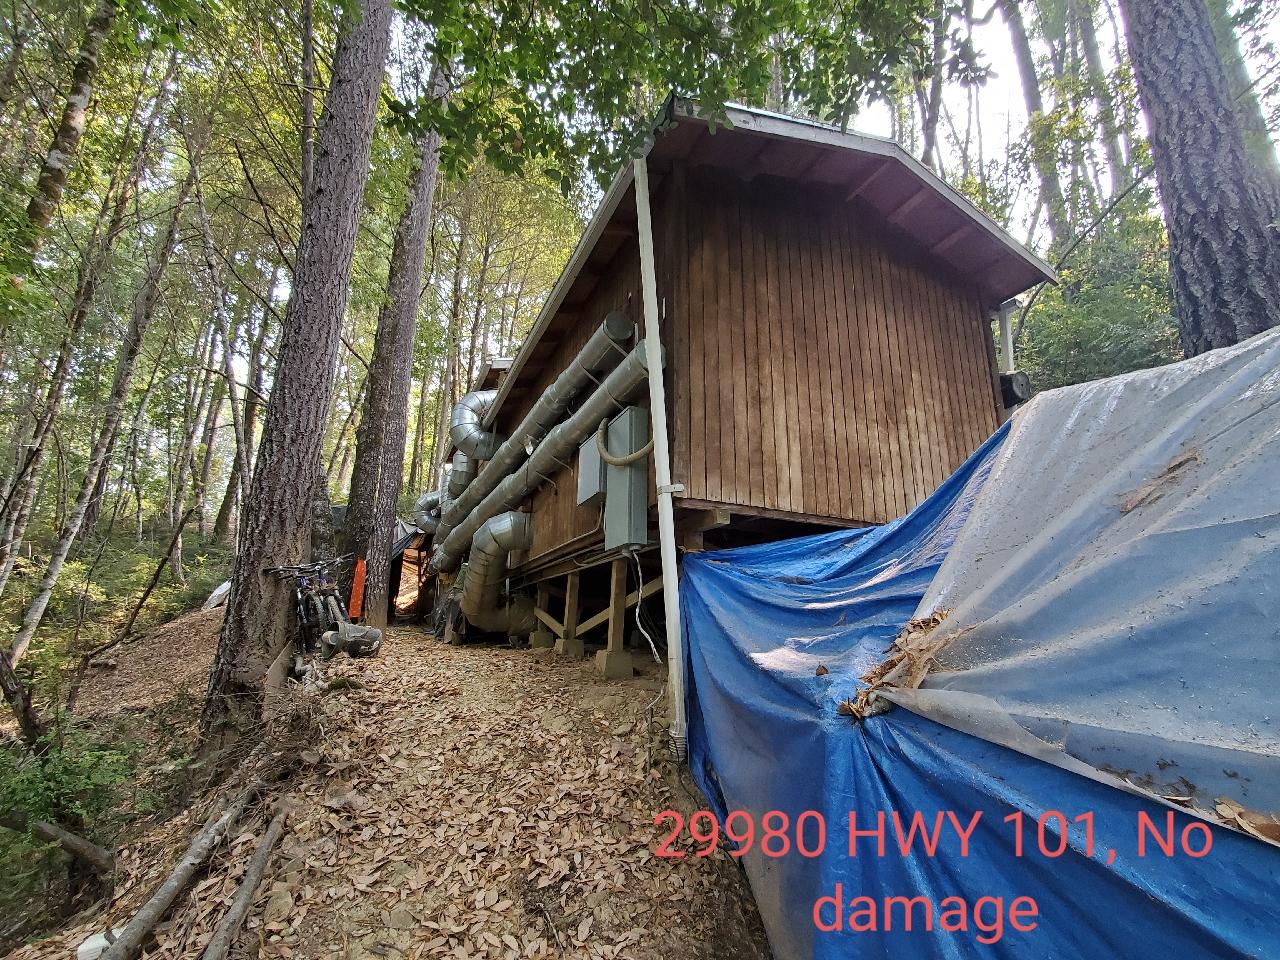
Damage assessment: no_damage